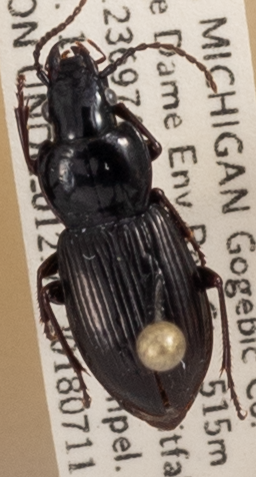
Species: Pterostichus pensylvanicus
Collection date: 2018-07-11 04:00:00
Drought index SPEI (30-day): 1.444
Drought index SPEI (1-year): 1.01
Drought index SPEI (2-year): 2.09